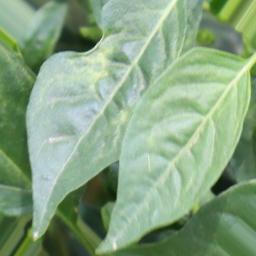
Label: healthy